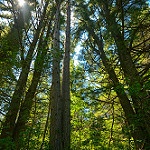
Label: forest